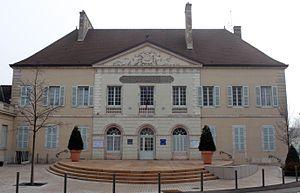
Nuits-Saint-Georges, Bourgogne, France
Nuits-Saint-Georges est une commune française située dans le département de la Côte-d'Or, en région Bourgogne-Franche-Comté.